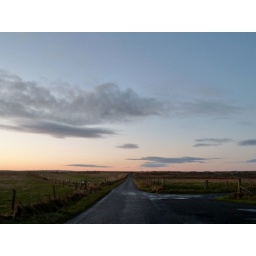
walking up the yinstay road for the bus at quarter to eight in the morning.